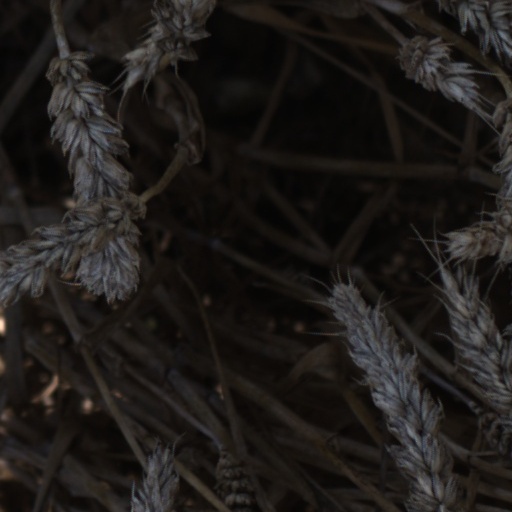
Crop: wheat